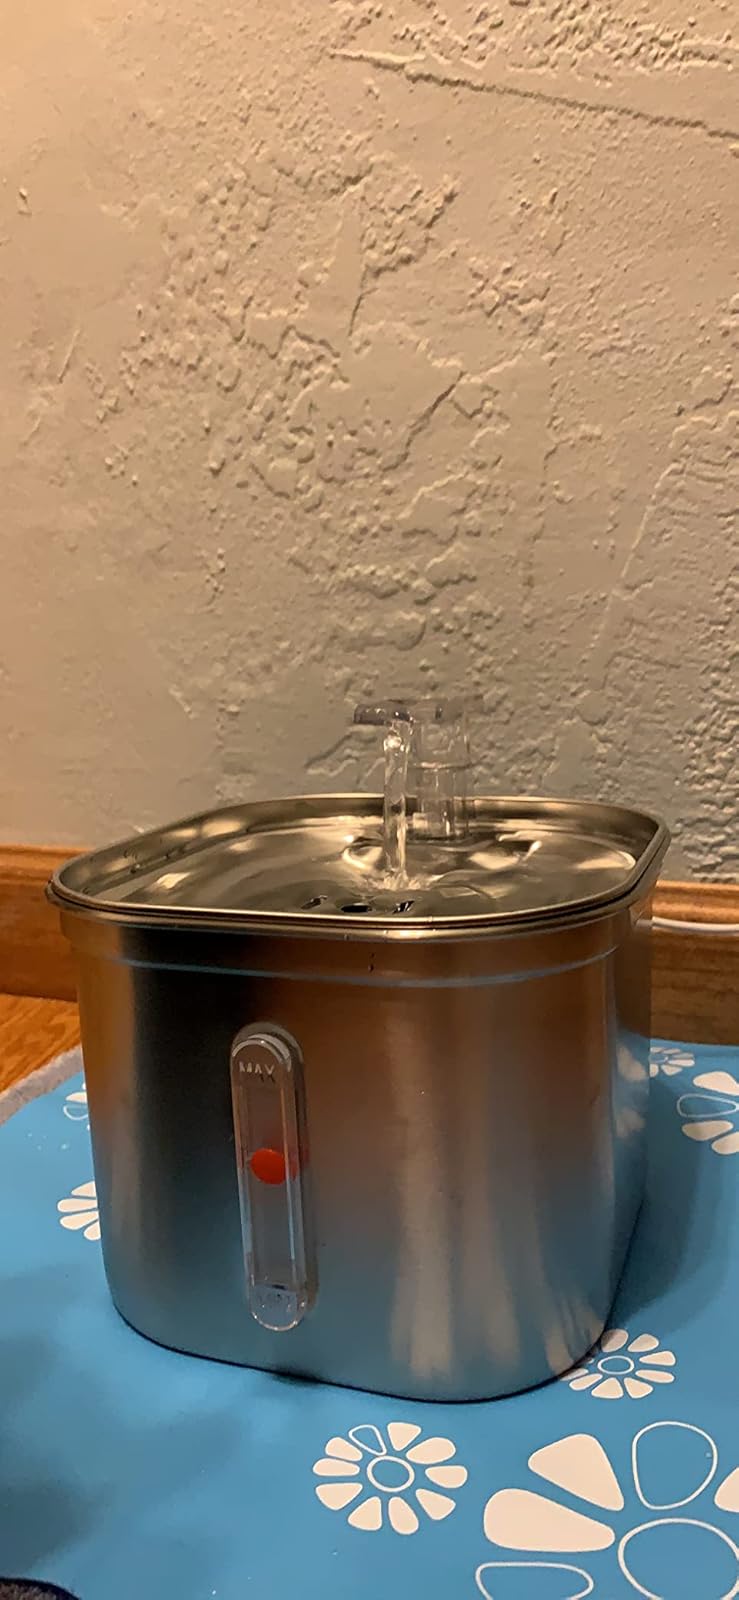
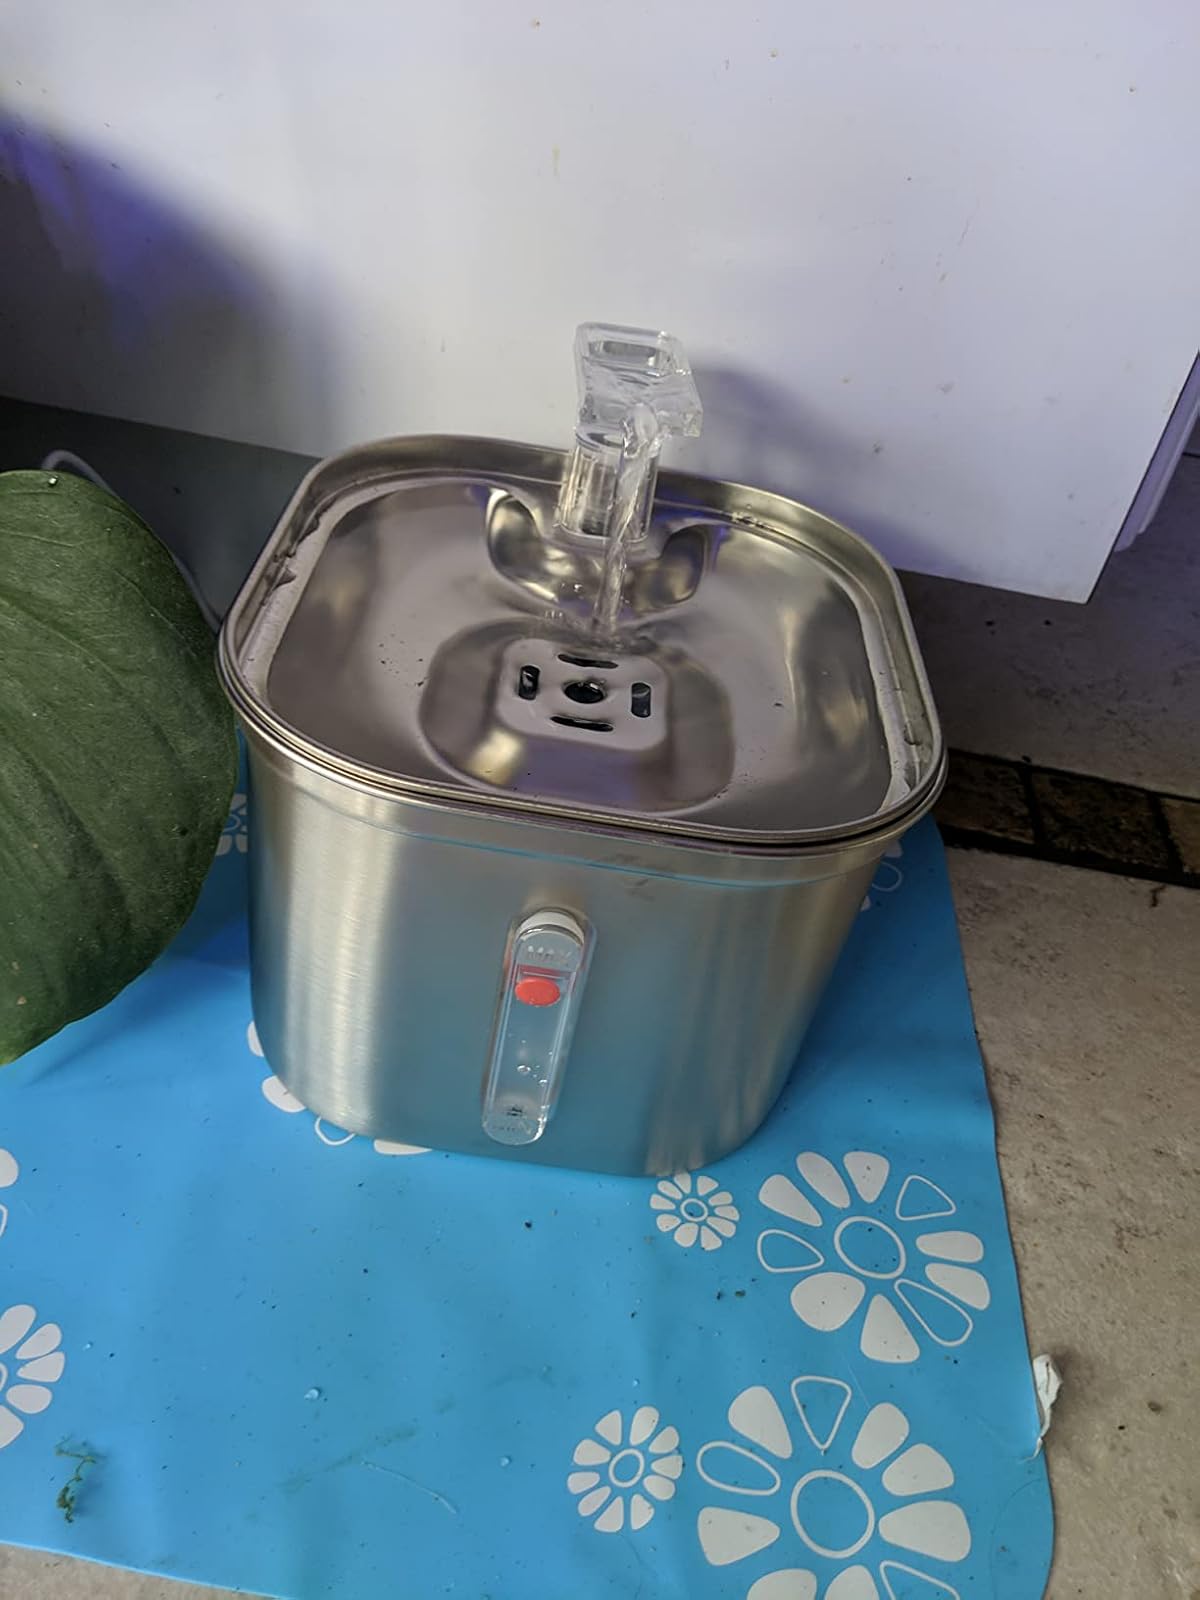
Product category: items_bowl
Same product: yes